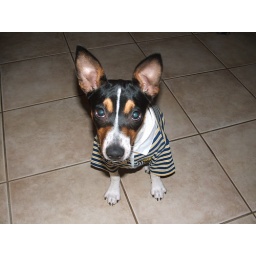
Sporty little dog in polo shirt rat terrier